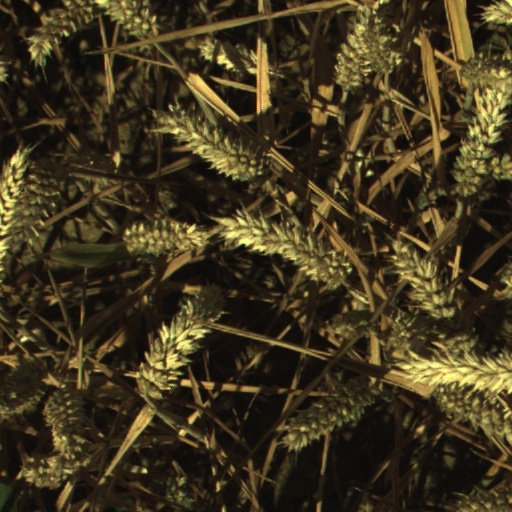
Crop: wheat